Frederica von Stade – Mahler Songs

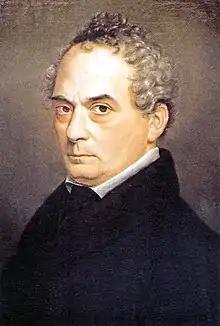
Clemens Brentano, painted by Emilie Linder (1835).

George Jellinek reviewed the album on LP in "Stereo Review" in October 1980. Frederica von Stade, he wrote, was a perfect choice to sing Massenet, Mozart or Rossini, and was just as suited to the tormented music of Gustav Mahler, with its idiosyncratic mixture of simplicity and artifice. Not one of the fruity, contralto-like mezzo-sopranos usually assigned to Mahler's vocal output, von Stade performed his songs with a lightness of tone, downplaying the high emotions of "Lieder eines fahrenden Gesellen" and conveying the innocent naïveté of the ditties from "Des Knaben Wunderhorn".